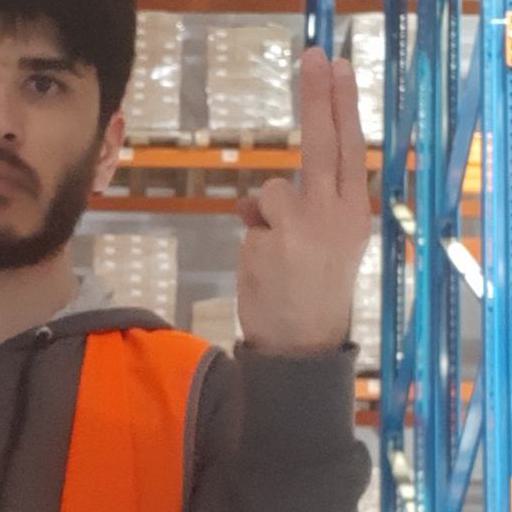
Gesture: two_up_inverted